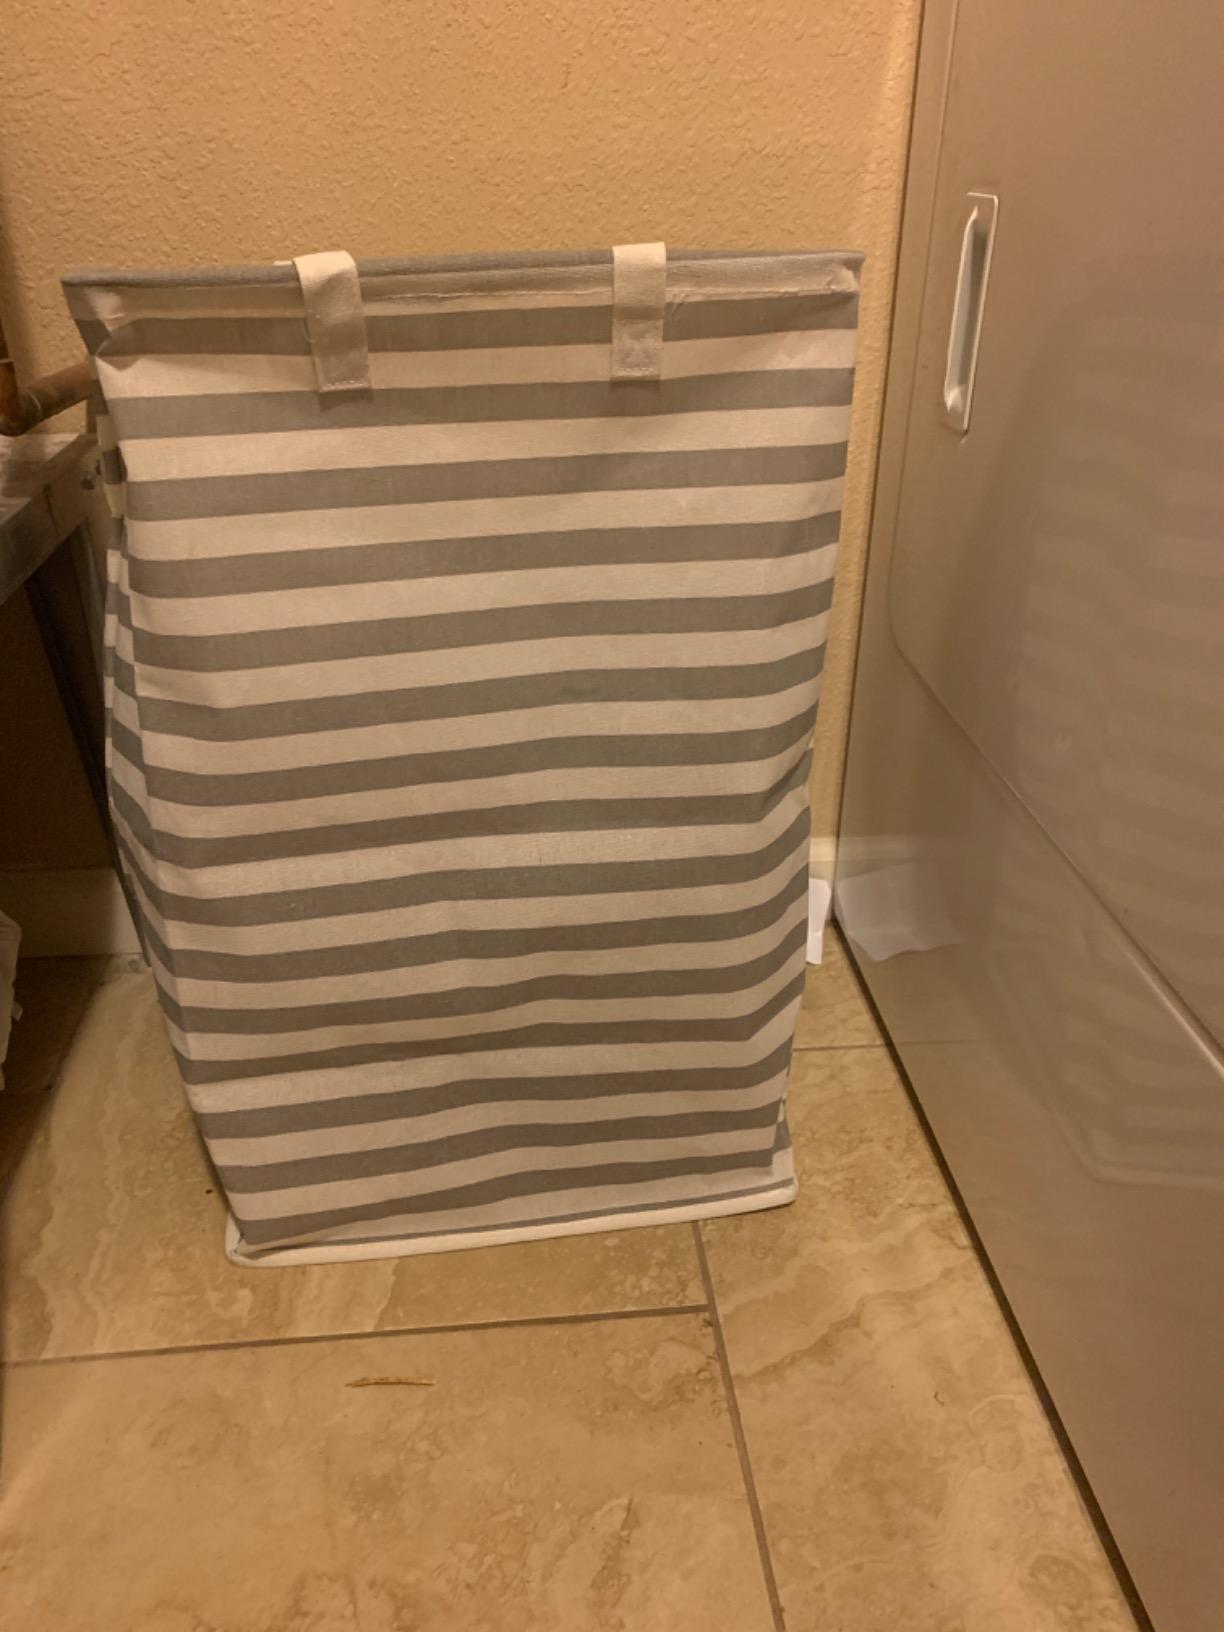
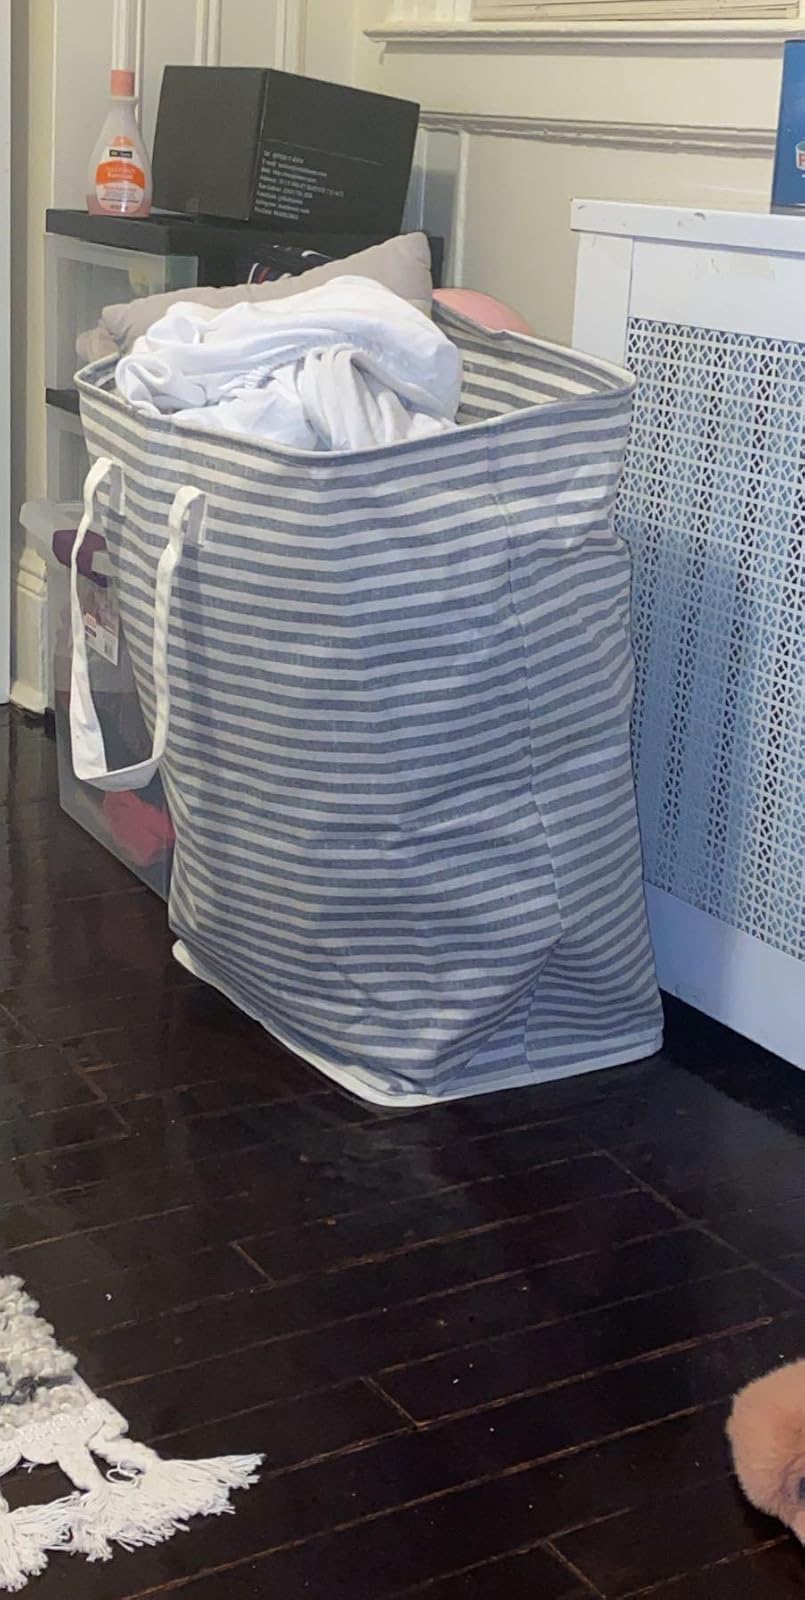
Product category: items_hamper
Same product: no